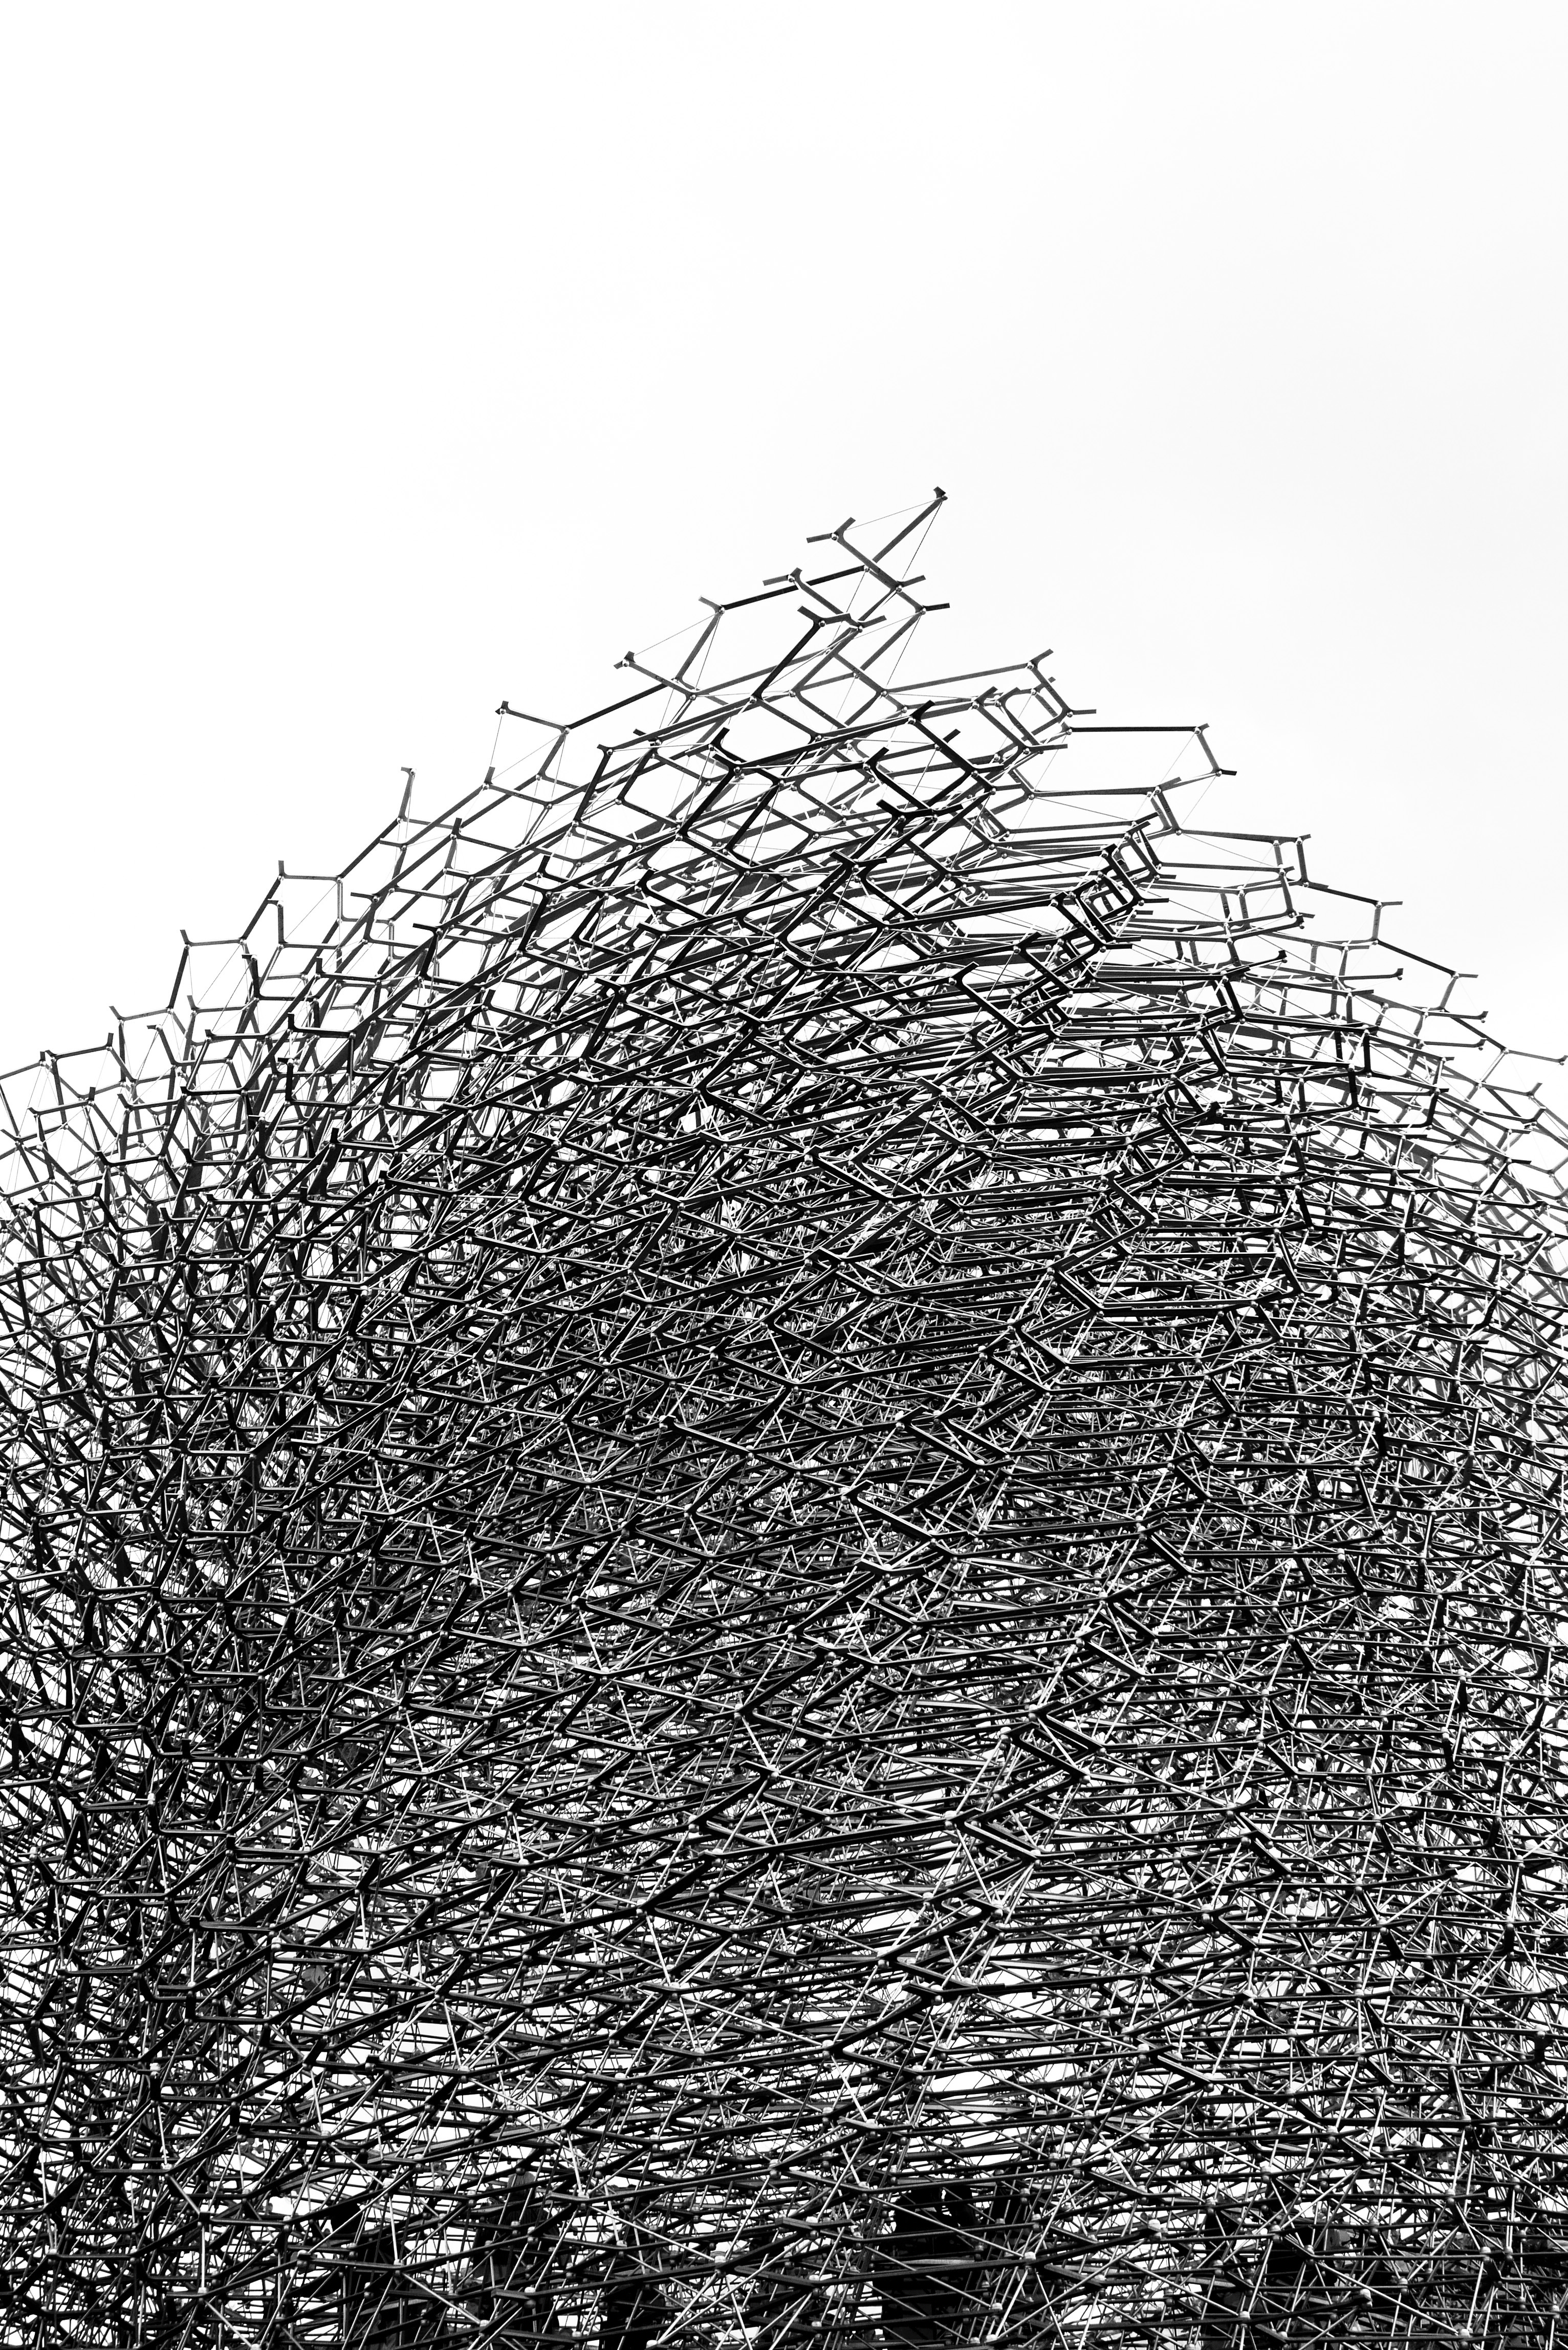
tree, grass, branch, black and white, asphalt, pattern, line, soil, monochrome, drawing, shape, monochrome photography